Lanzhou

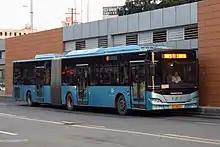
Lanzhou BRT

There is a thermal generating plant supplied with coal from fields in Qinghai. In addition, there is a hydroelectric station at Zhulama Gorge in Gansu, and a large multipurpose dam has been built in the Liujia Gorge on the Yellow River above Lanzhou.